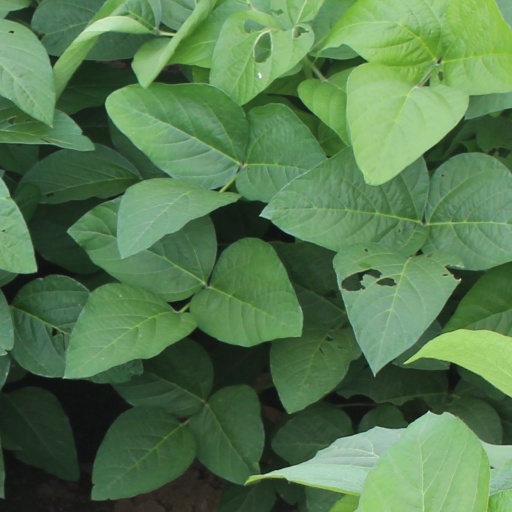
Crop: soybean